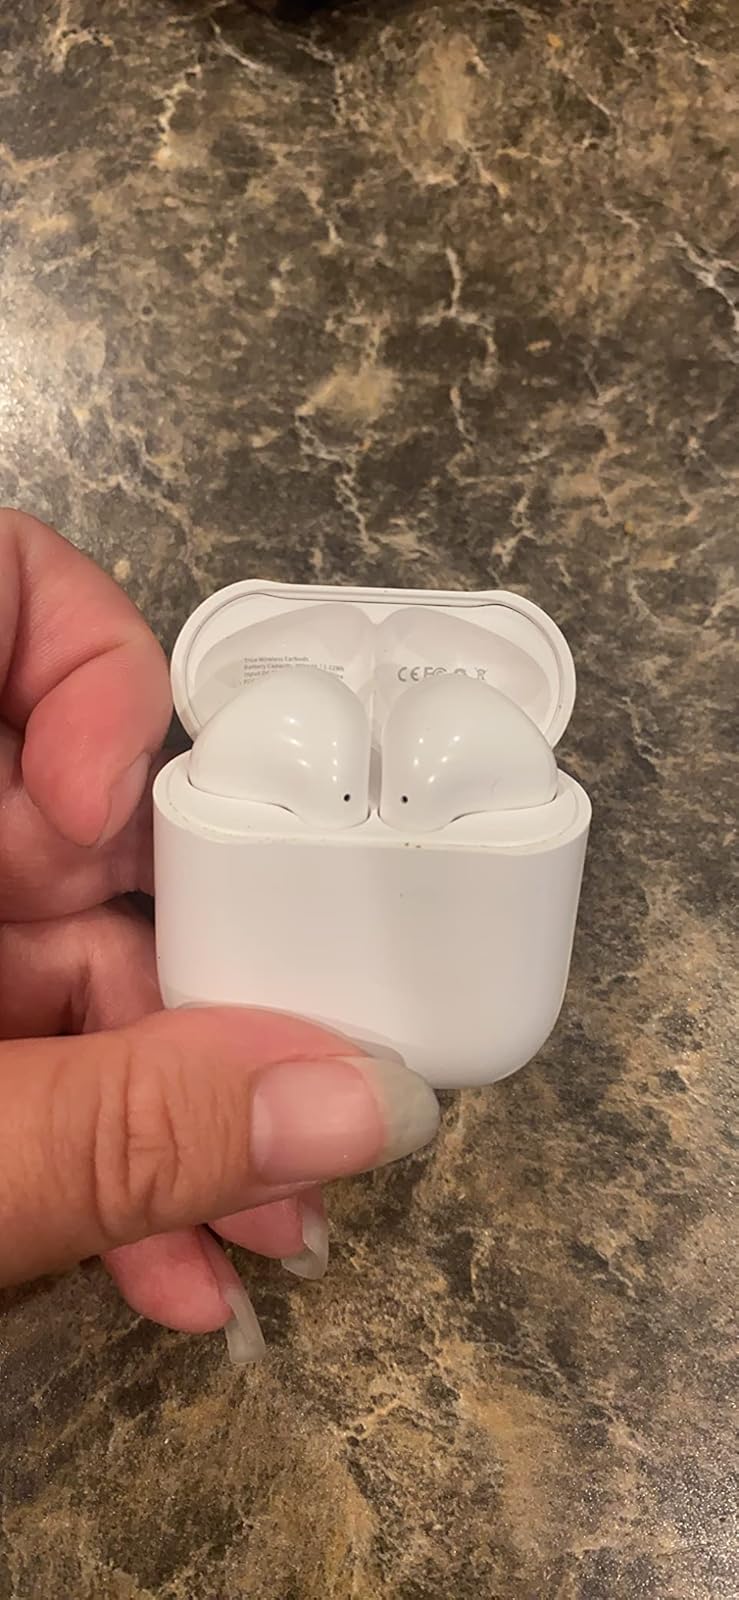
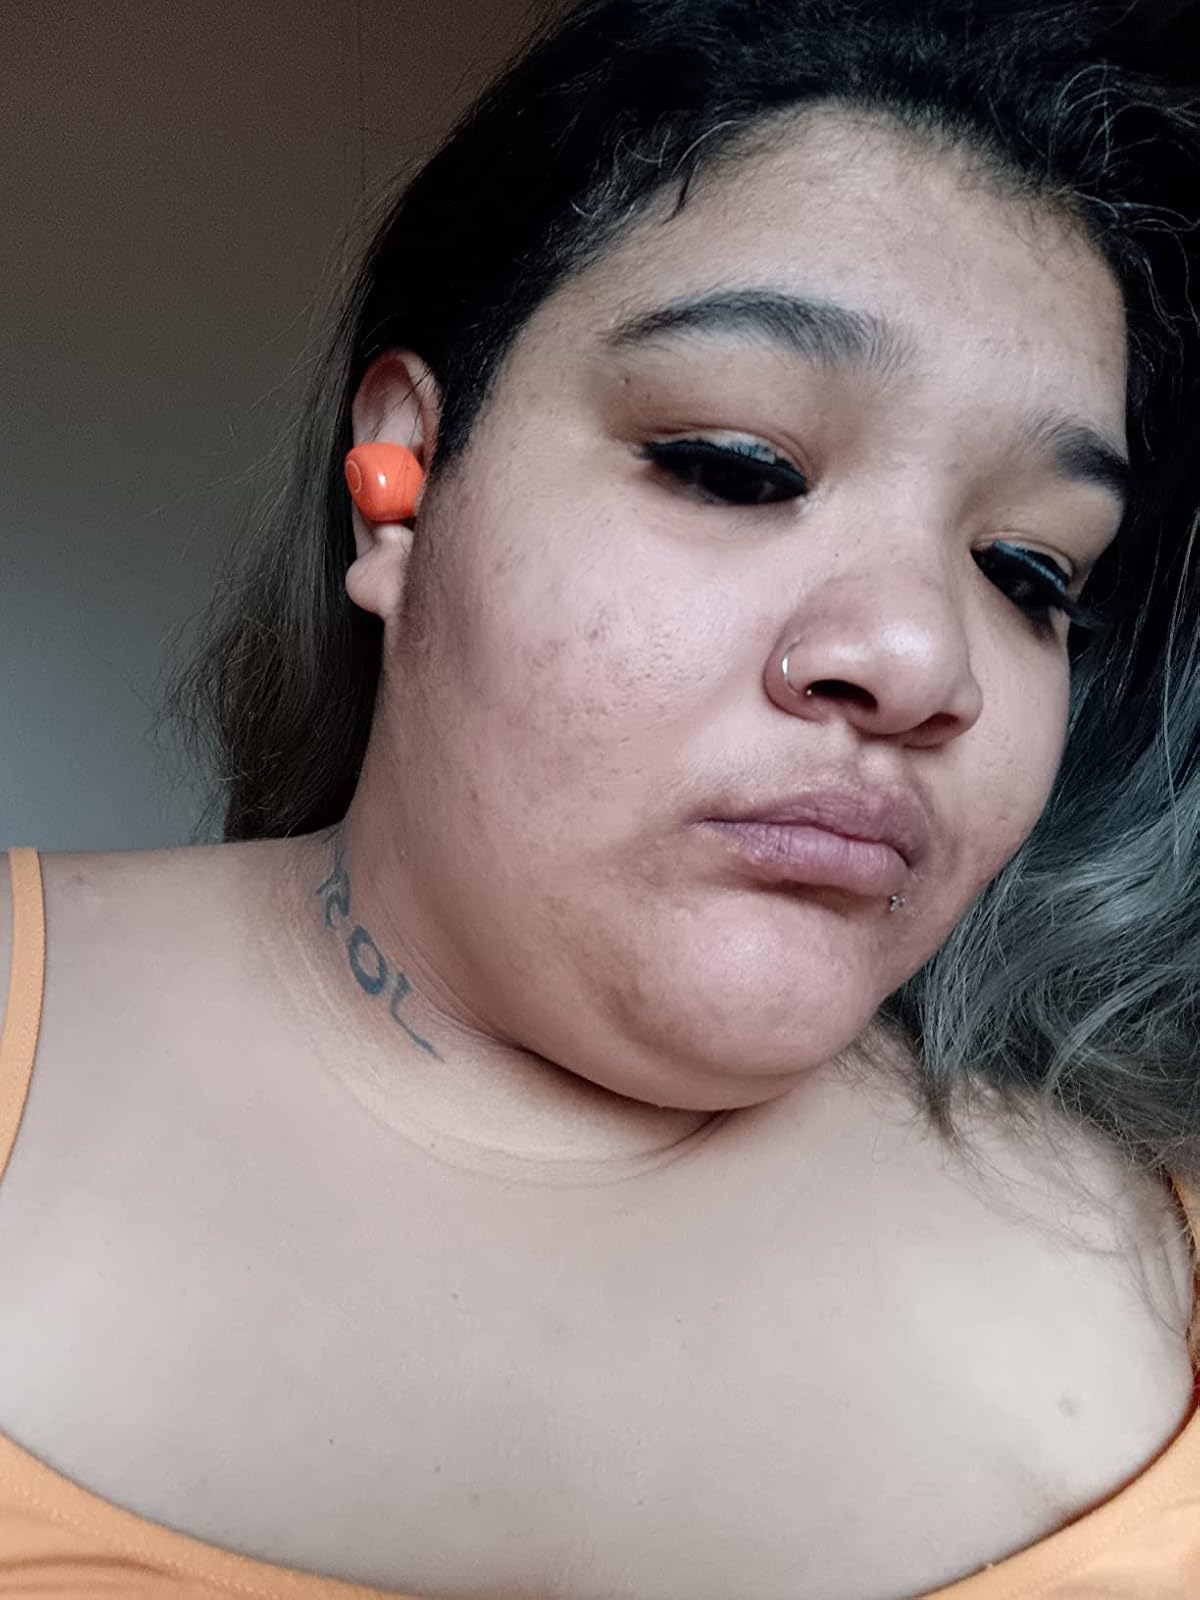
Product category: earbuds
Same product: no